Crater Lake

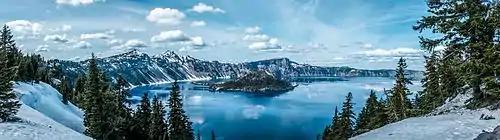
Panoramic view of Crater Lake – spring 2016

The lake is across, with a caldera rim ranging in elevation from and an average lake depth of . The lake's maximum depth has been measured at , which fluctuates slightly as the weather changes. On the basis of maximum depth, Crater Lake is the deepest lake in the United States, the second-deepest in North America (after Great Slave Lake in Canada), and the eleventh-deepest lake in the world. Crater Lake is often cited as the seventh-deepest lake in the world, but this ranking excludes Lake Vostok in Antarctica, which is beneath about of ice, and the recent depth soundings of O'Higgins/San Martín Lake, which is along the border of Chile and Argentina.